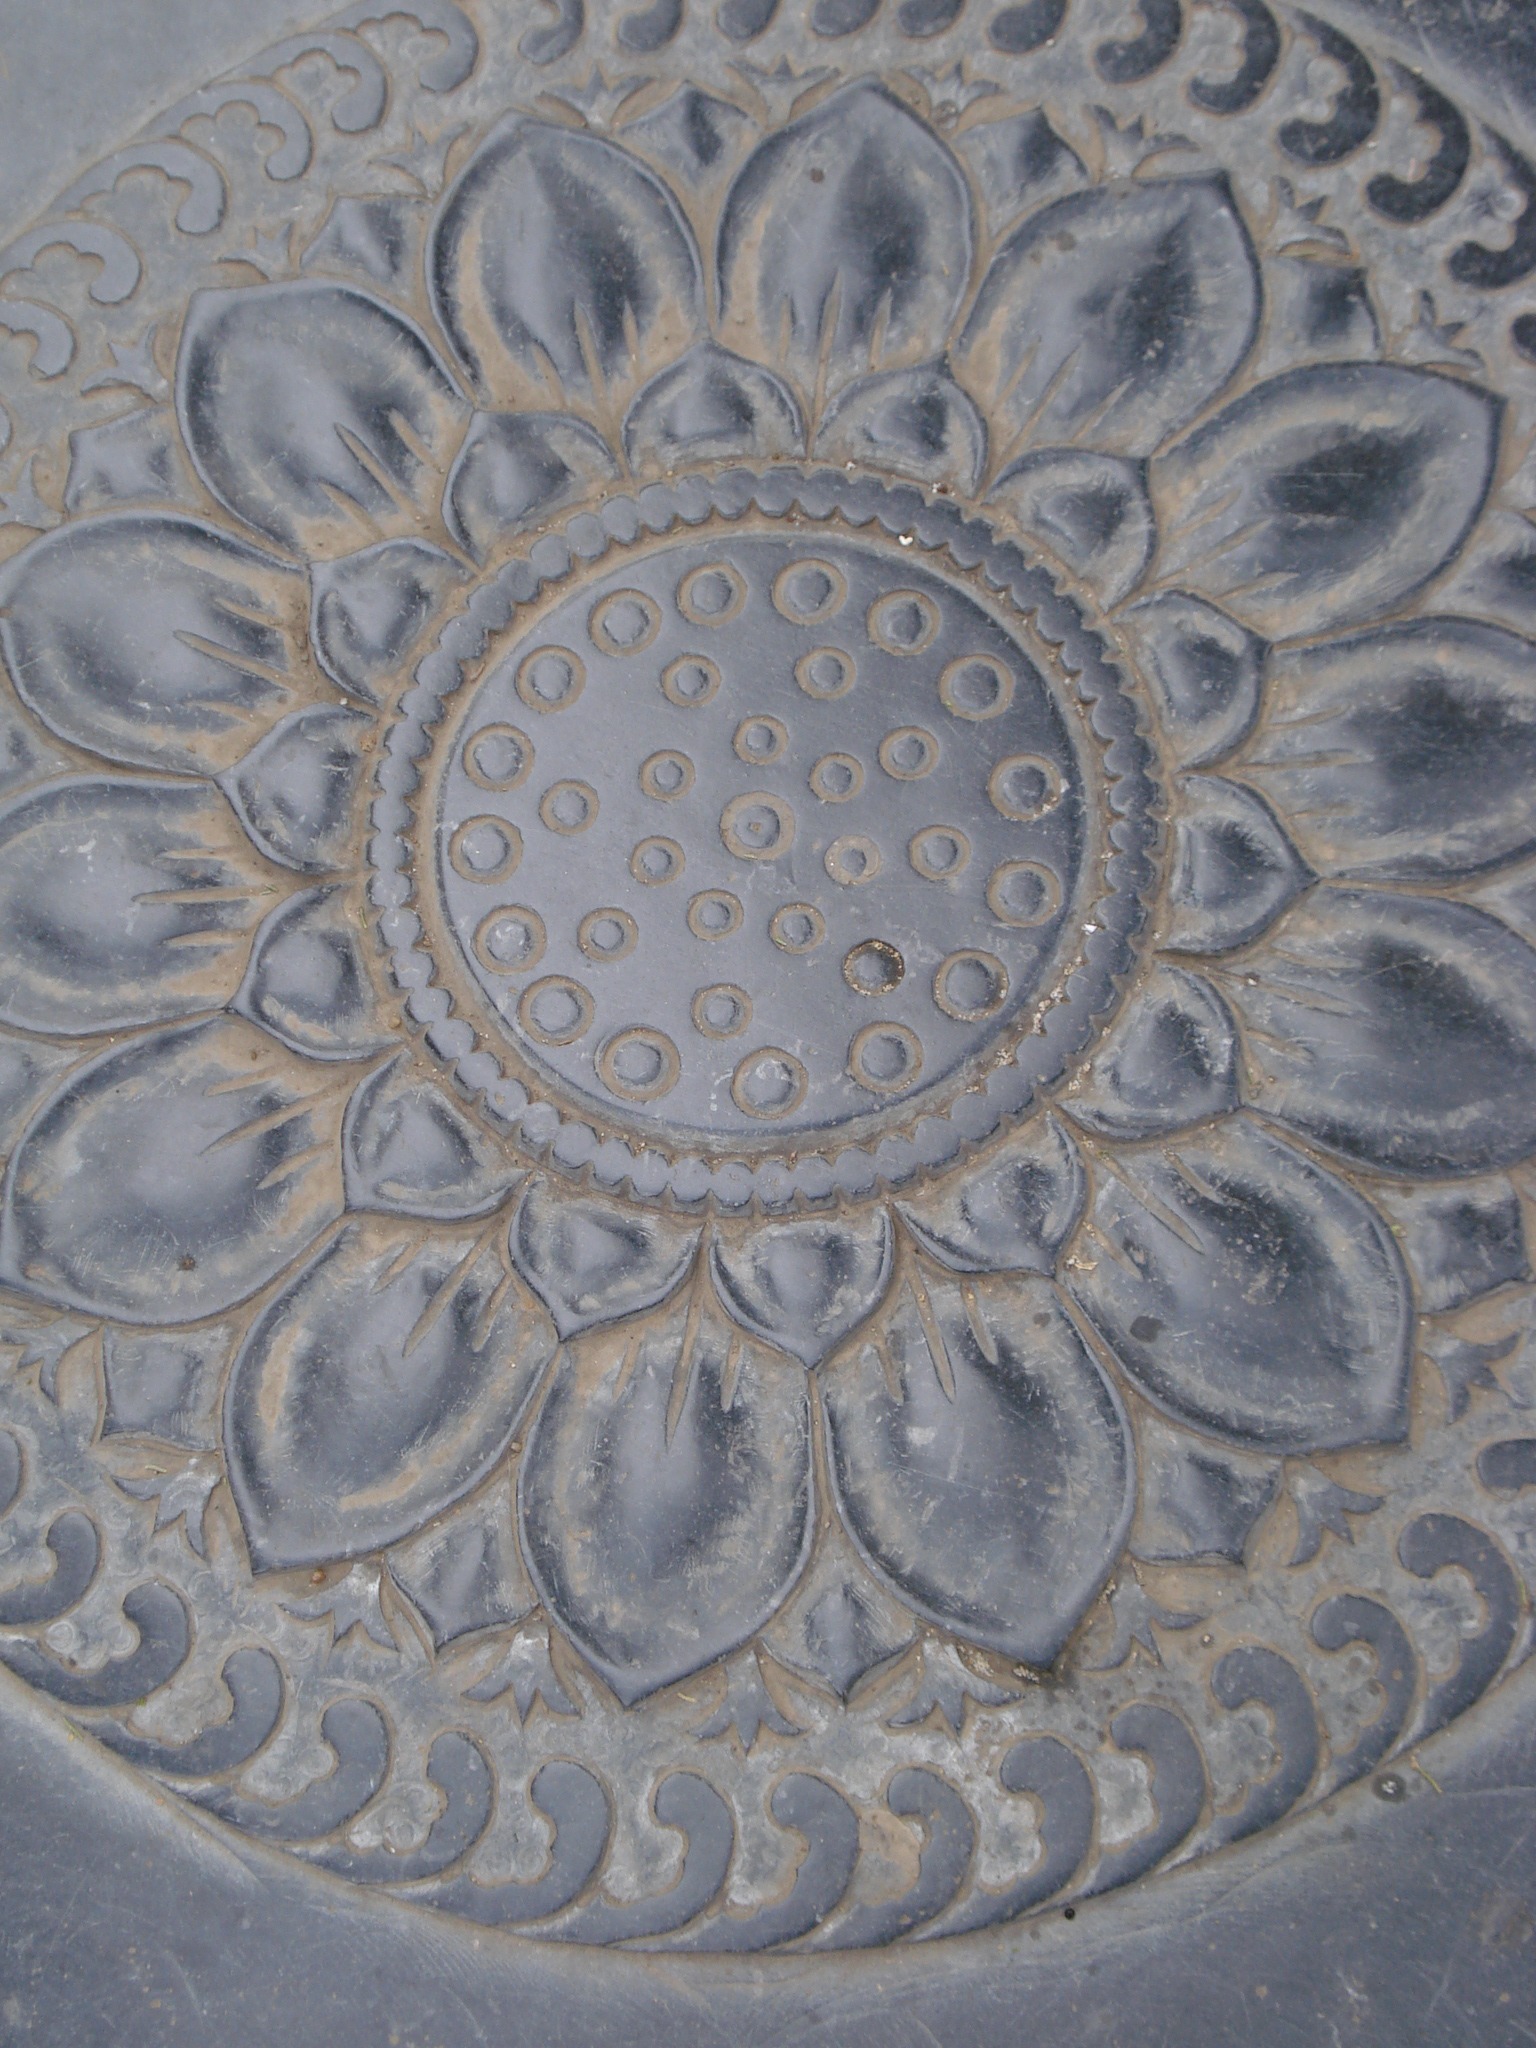
antique, flower, pattern, circle, sculpture, grey, art, symmetry, lotus, pierre, carving, relief, china, shape, flooring, stone carving, low relief